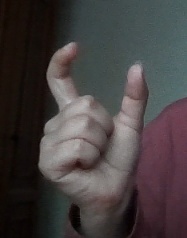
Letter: nun